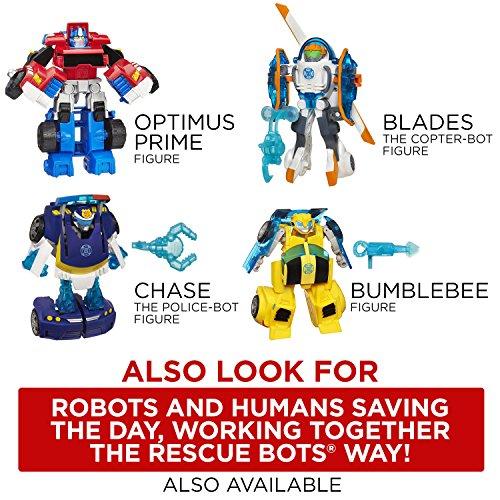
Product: Playskool Heroes Transformers Rescue Bots Energize Heatwave the Fire-Bot Converting Toy Robot Action Figure, Toys for Kids Ages 3 and Up (Amazon Exclusive)
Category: Toys & Games | Toy Figures & Playsets | Action Figures
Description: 2-IN-1 RESCUE BOTS TOY: Little heroes can enjoy twice the fun with 2 modes of play, converting this Heatwave the Fire-Bot action figure from a fire truck to a robot and back again.
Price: $13.44
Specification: ProductDimensions:4.5x4.8x6.5inches|ItemWeight:8.8ounces|ShippingWeight:8.8ounces(Viewshippingratesandpolicies)|ASIN:B00P2SNIXG|Itemmodelnumber:A2768F01|Manufacturerrecommendedage:36months-7years